Fort Gordon

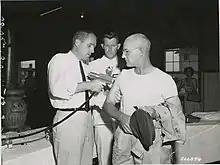
SP5 Lawrence E. Blackman (Darlington, SC) Hq & Hq Co, USASTC, receives the first typhus shot administered by a jet injector at Fort Gordon by John R. Gordon, representative of the R.P. Scherer Corp. of Detroit, August 1959.

Camp Gordon was approved as the name for a WWII division training camp, which began construction in July 1941. The U.S. War Department approved a contract to construct facilities on a new training area near Augusta, in Richmond County, Georgia, which had been selected several months earlier. A groundbreaking and flag-raising ceremony took place in October. In response to the attack on Pearl Harbor, Colonel Herbert W. Schmidt, camp commander, moved his small staff from his temporary office in the Augusta post office building to the unfinished headquarters building at Camp Gordon on 9 December 1941. The 4th Infantry Division began to establish operations there.